Cessna 195

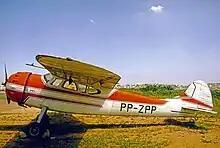
Brazilian-registered Cessna 195 at Marte airfield, São Paulo in 1975

In February 2014 there were three Cessna 190s, eleven Cessna 195s, two Cessna 195As and two Cessna 195Bs registered in Canada. Other Cessna 190 and 195 aircraft have been purchased by private pilot owners resident in Brazil and the United Kingdom.